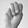
ASL letter: M